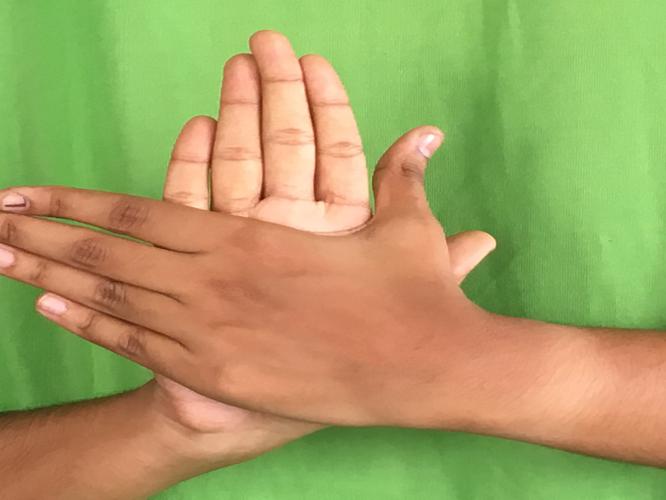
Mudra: Chakra
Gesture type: double_hand